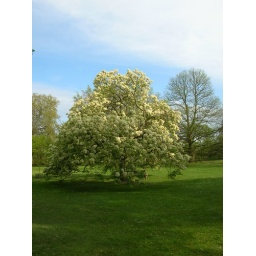
A tree, standing lonely around in the Kew Gardens in London, trying to gain more attention and flowers in full glory.